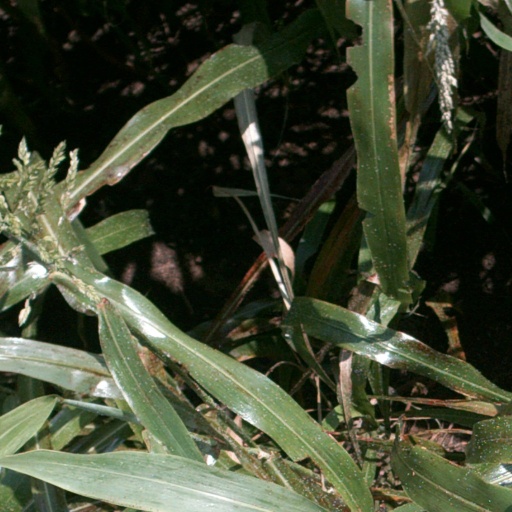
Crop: sorghum